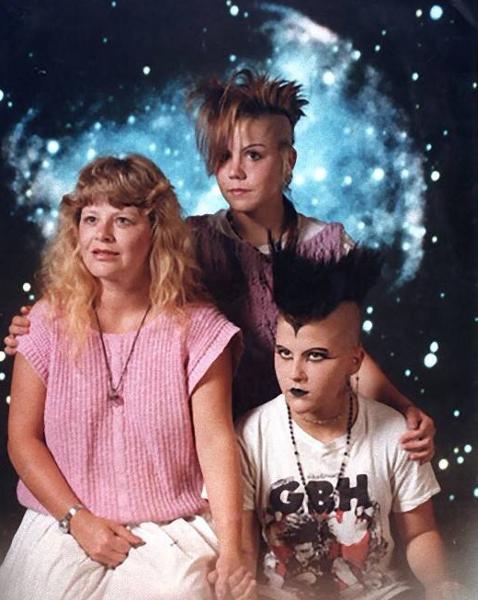
回答: 床屋で「お任せで」で注文し、現在1勝2敗の状況で最後の父親のカットの様子を見守る